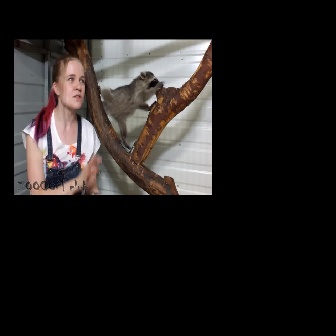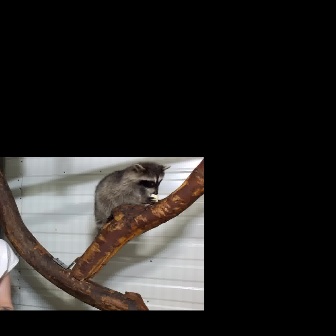
  Please identify the target specified by the bounding box [86,70,165,149] in the first image and locate it in the second image. Return the coordinates in [x_min,y_min,x_max,y_max] format.
Answer: [94,161,170,238]